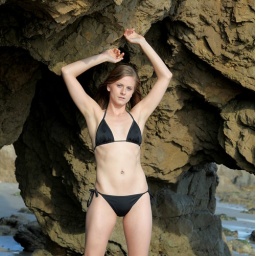
Photoshoot of a pretty model with long blonde hair and blue eyes in a black bikini.